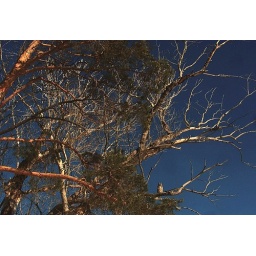
horned owl scopeing out 3 pigeons sitting in a ponderosa pine tree,sask ,canada